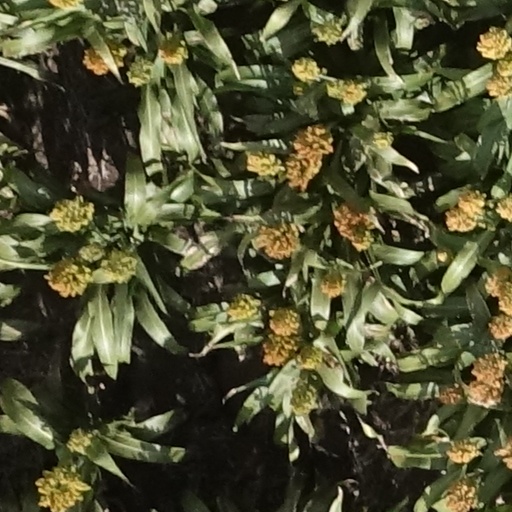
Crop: sorghum